Willi Schmid

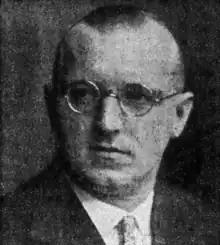
Schmid in 1930

Wilhelm Eduard Schmid (April 12, 1893 – June 30, 1934), better known as Willi Schmid, was a German music critic, and an accidental victim of the Night of the Long Knives in a case of mistaken identity.